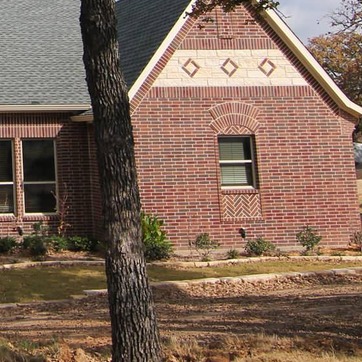
Material: brick